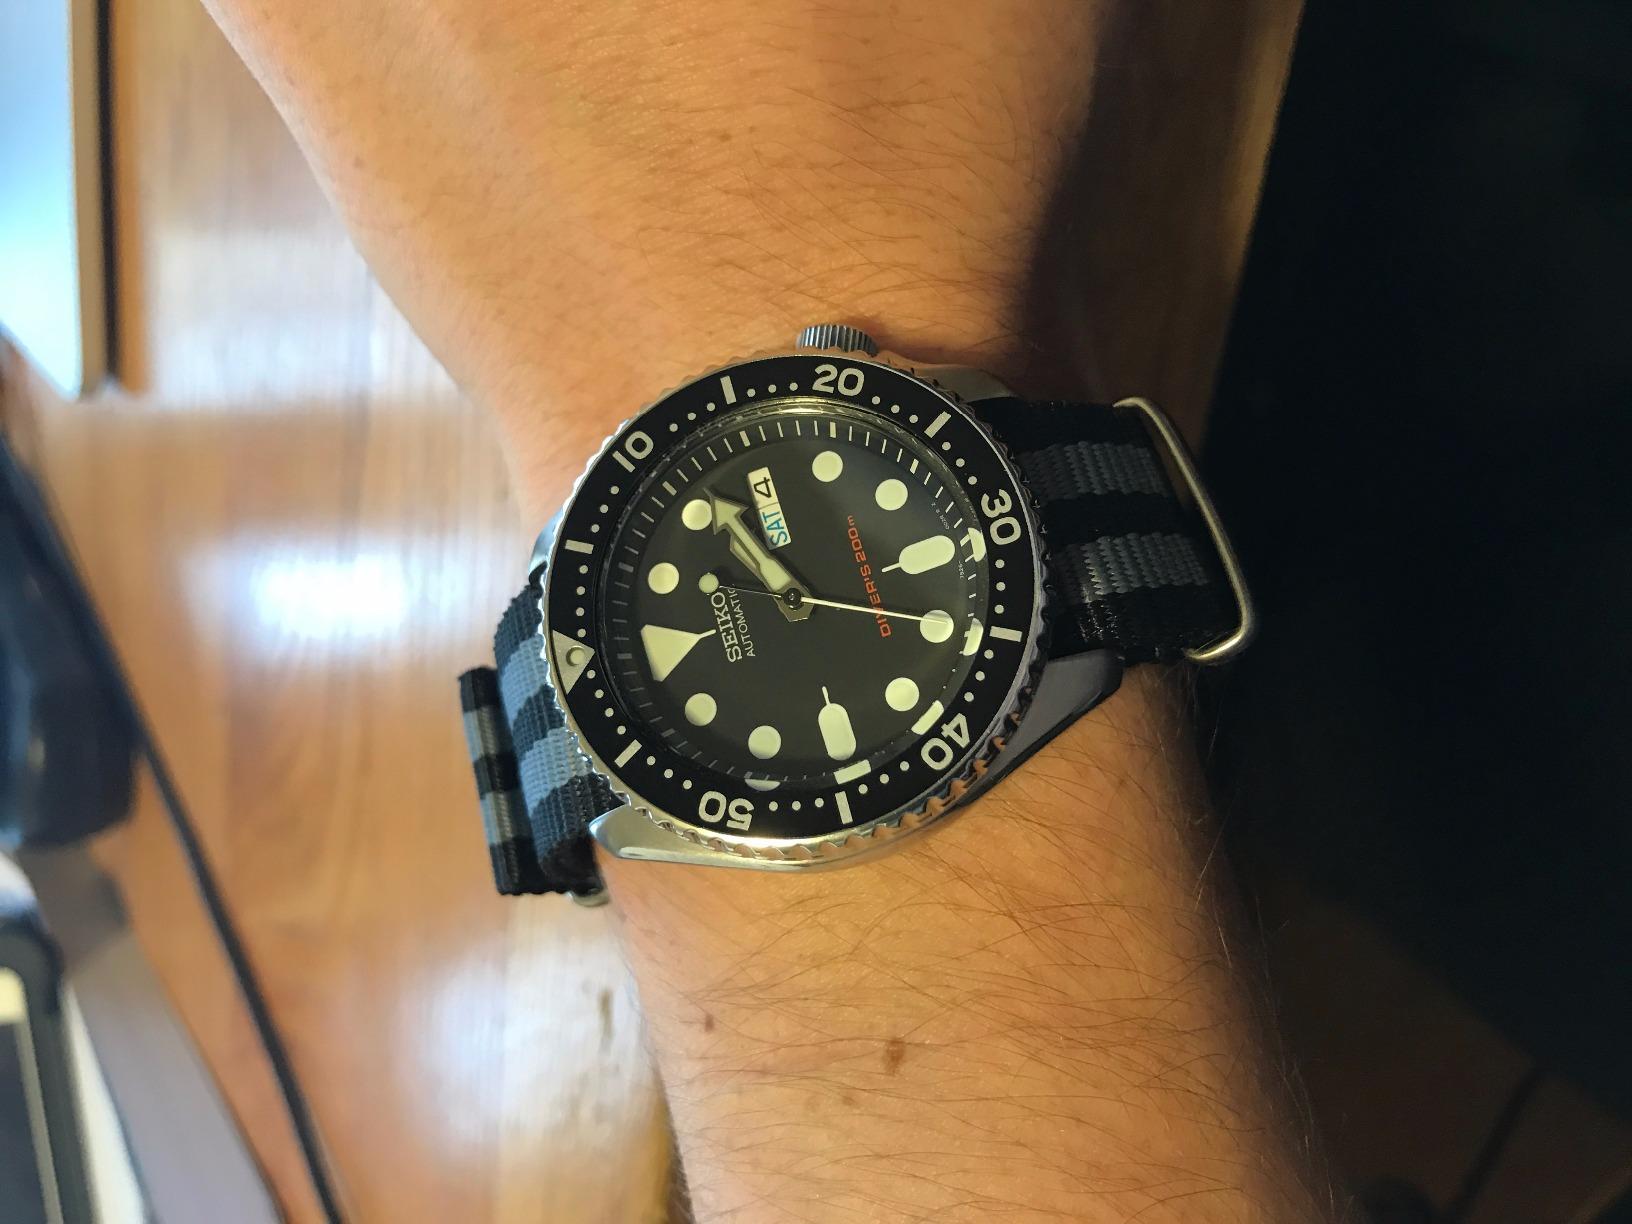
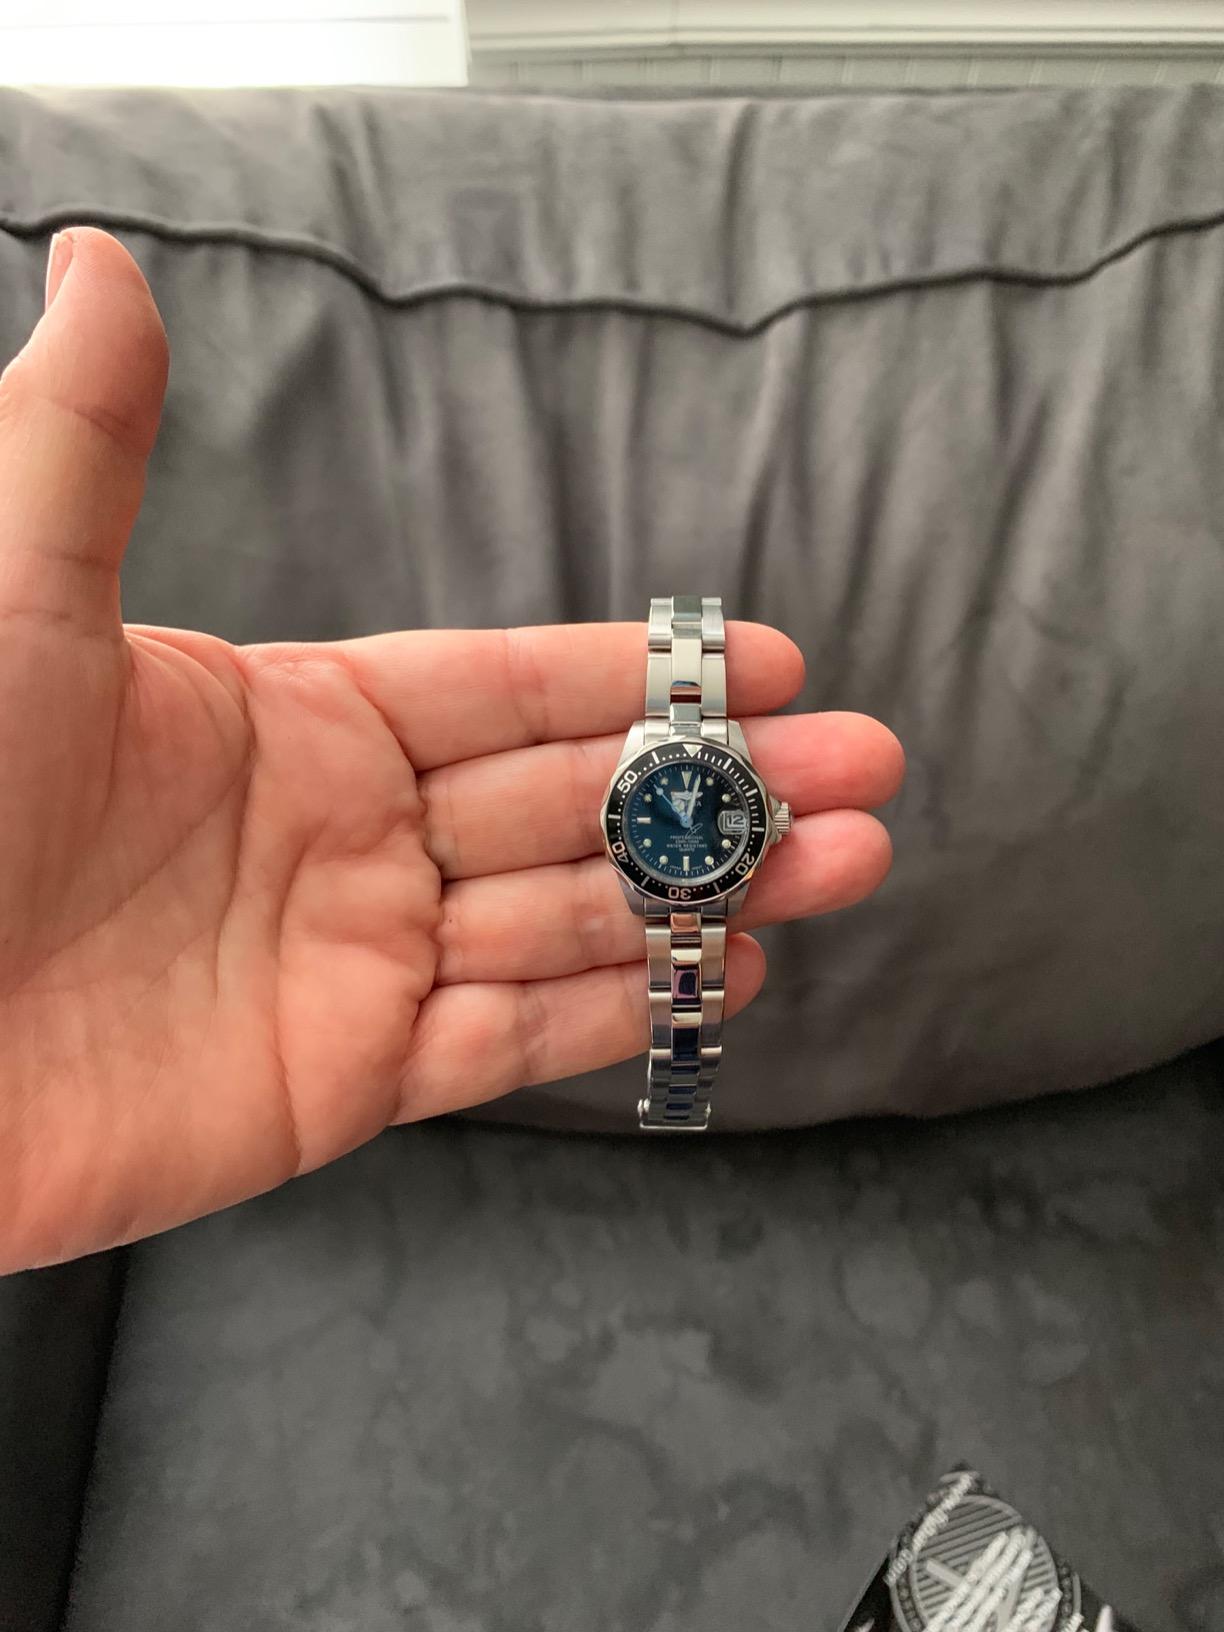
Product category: accessories_watch
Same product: no